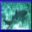
Label: shark